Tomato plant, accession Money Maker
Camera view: tilt-top (135 deg); turntable rotation: 270 degrees
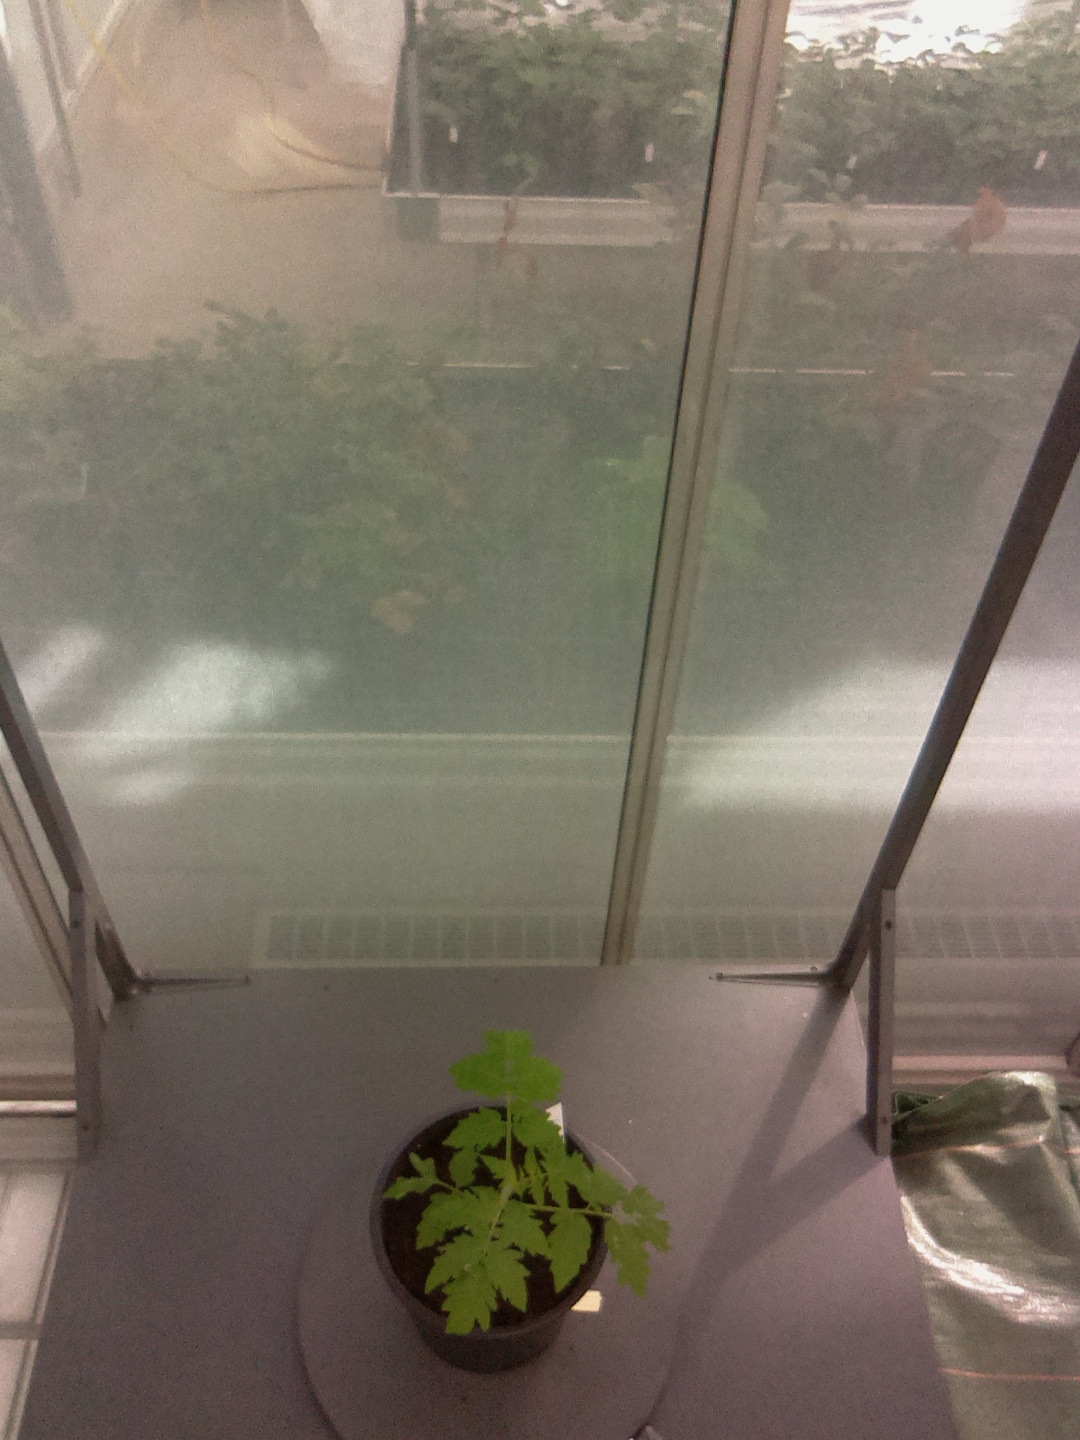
BBCH growth stage 13: 6 of true leaves visible